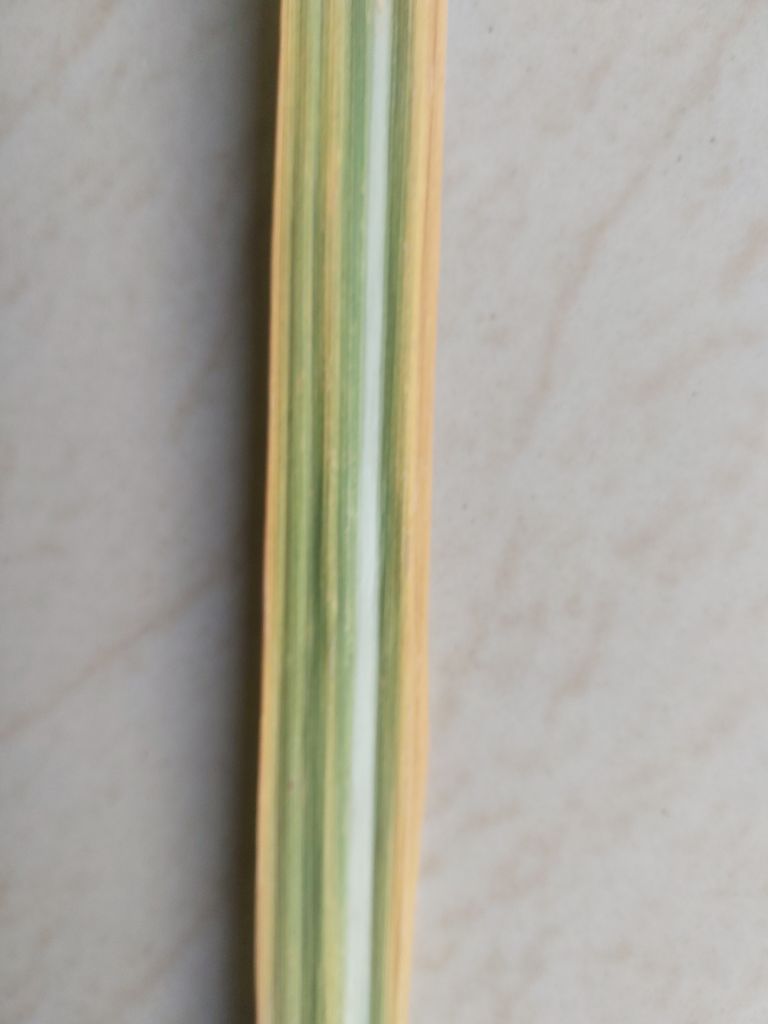
Label: Yellow Leaf